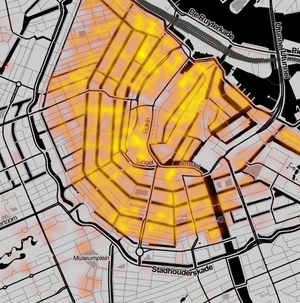
Une heat map, ou heatmap, carte de fréquentation en Français, est une représentation graphique de données statistiques qui fait correspondre à l'intensité d'une grandeur variable une gamme de tons ou un nuancier de couleurs sur une matrice à deux dimensions. Ce procédé permet de donner à des données un aspect visuel plus facile à saisir qu'un tableau de statistiques.